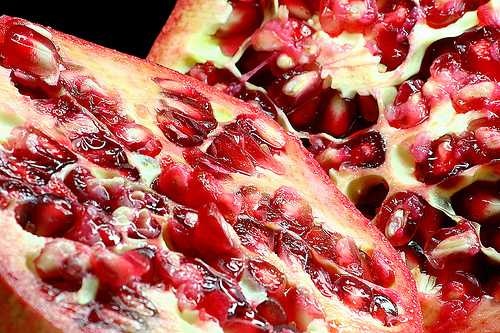
Label: Pomegranate